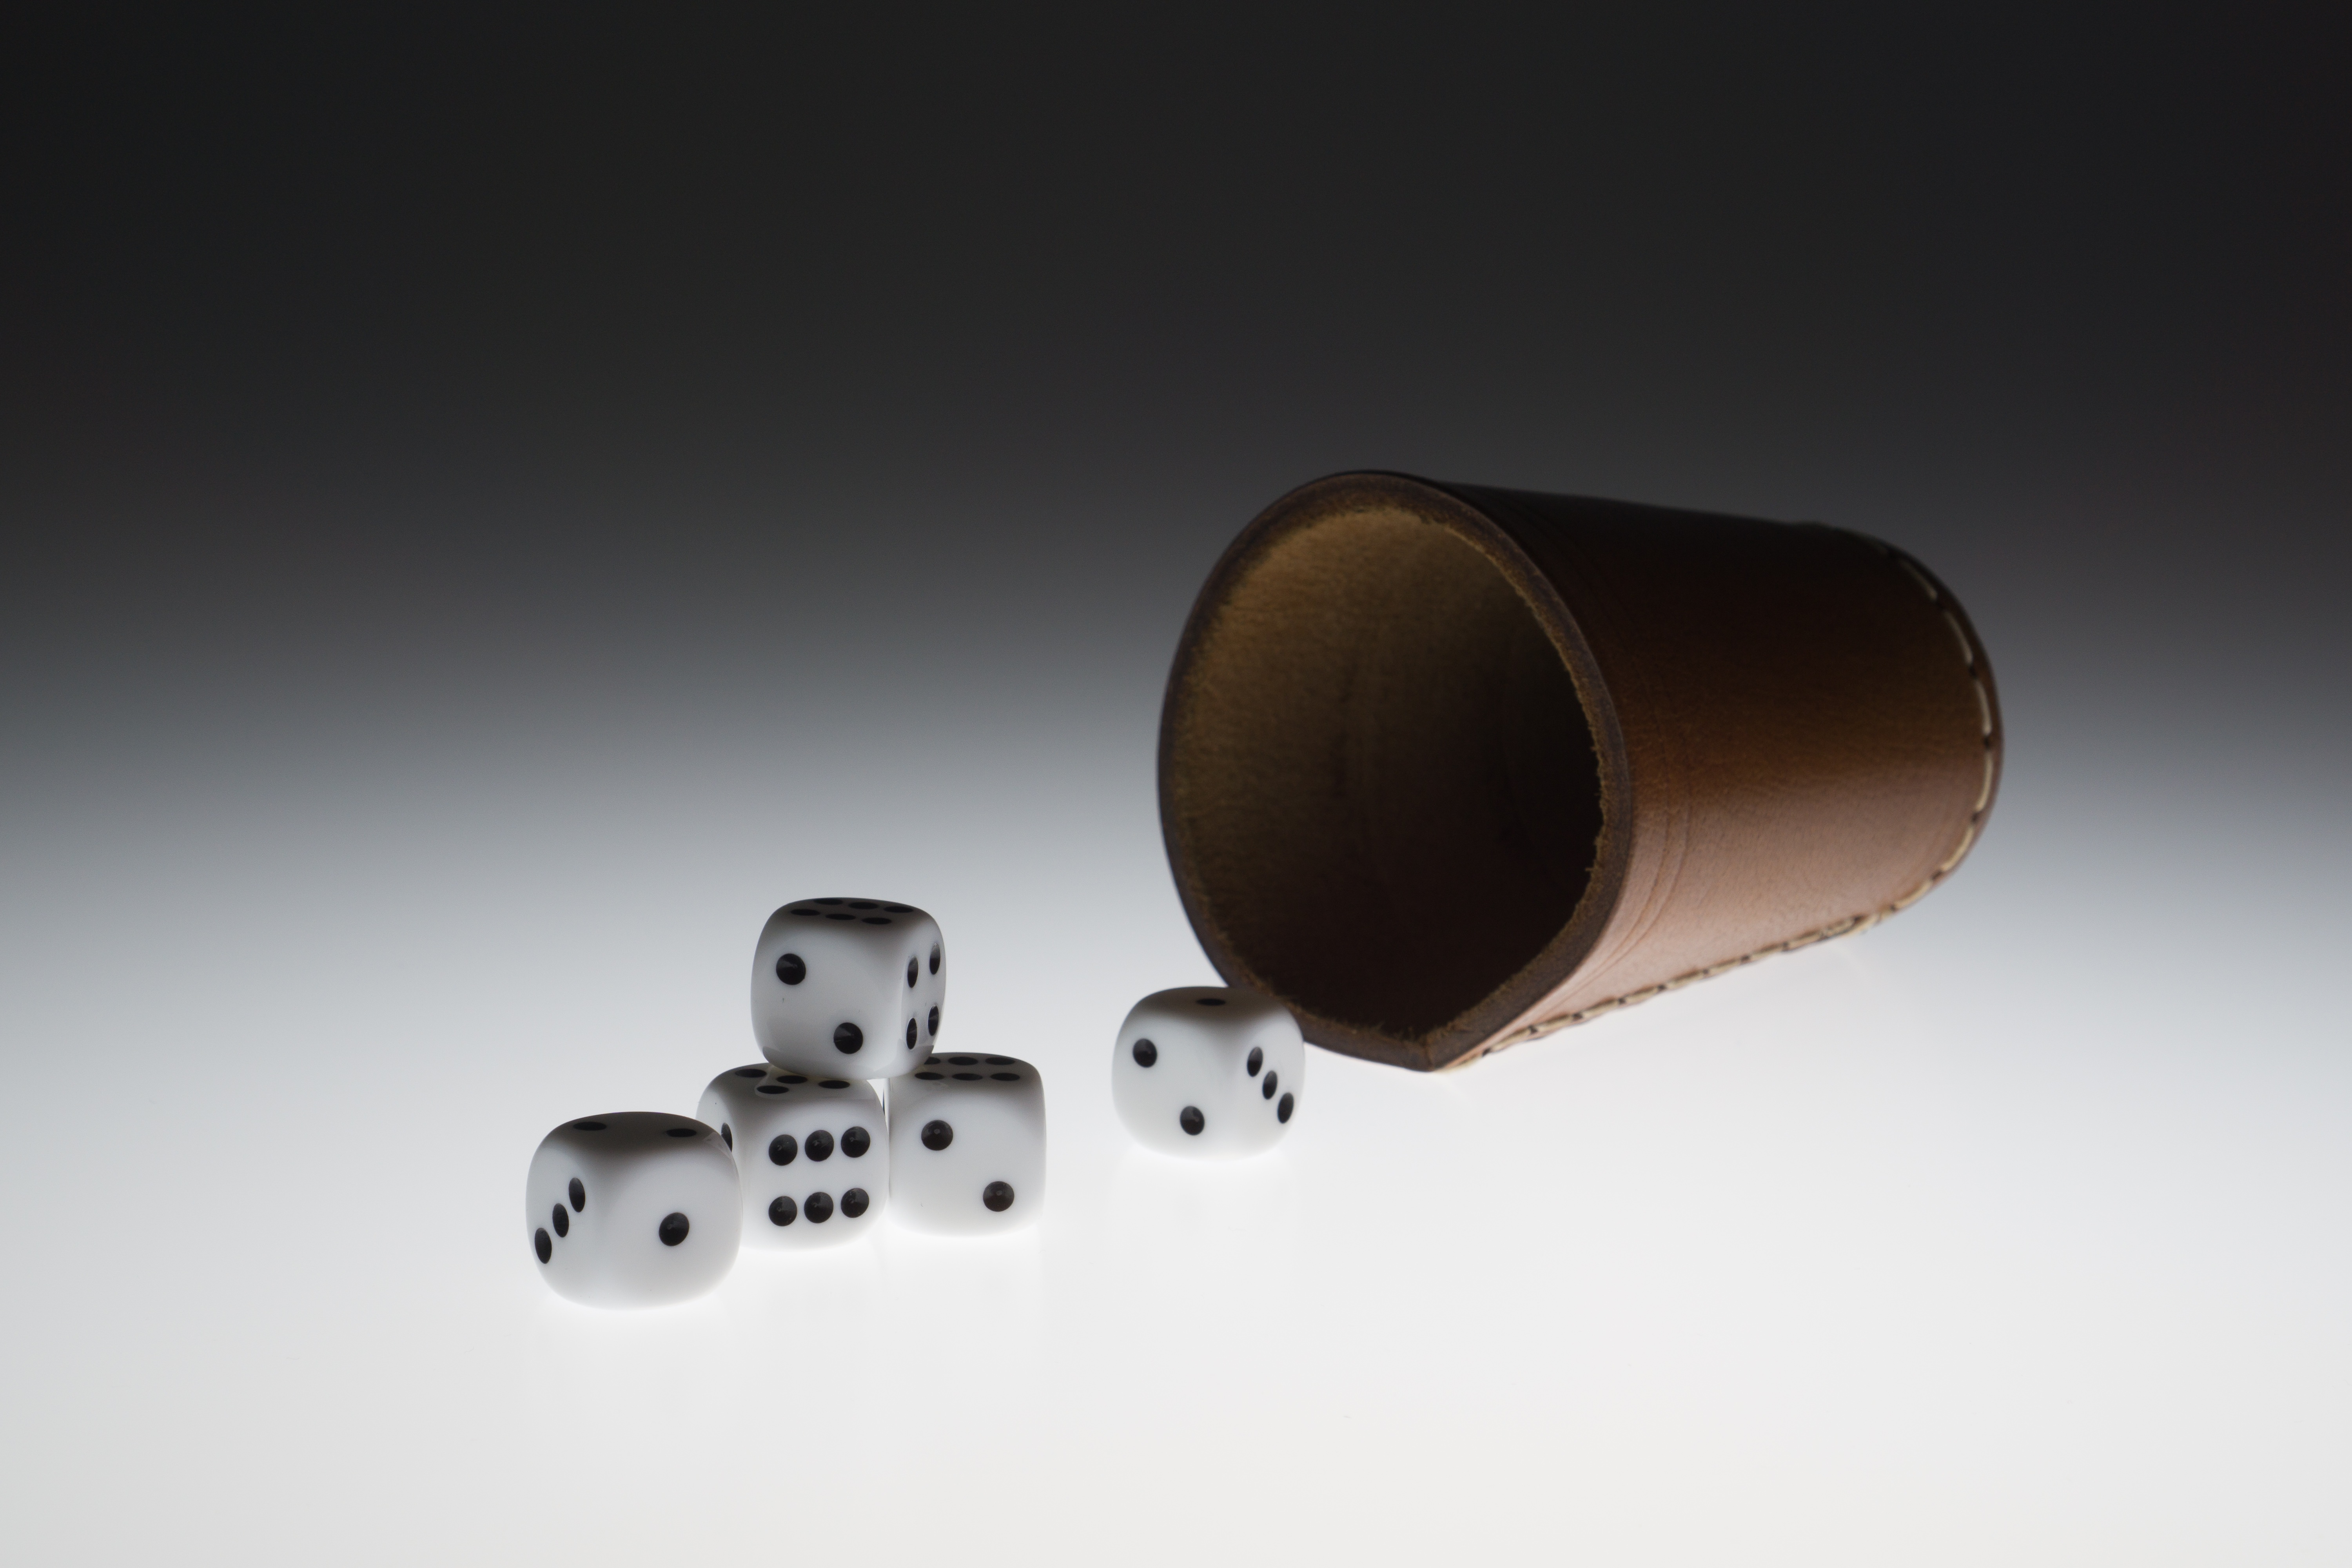
play, metal, product, shaker, cube, gambling, shape, luck, win, gesellschaftsspiel, dice cup